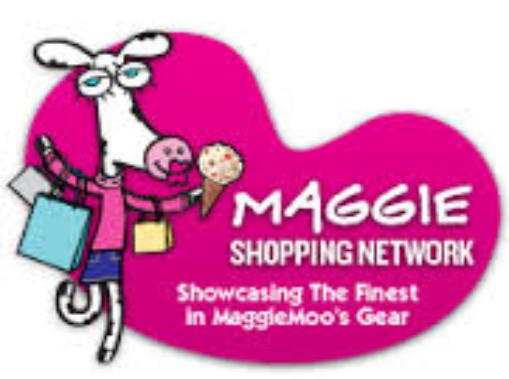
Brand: MaggieMoo's Ice Cream and Treatery
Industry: Food